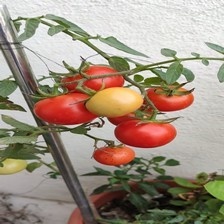
Label: tomato